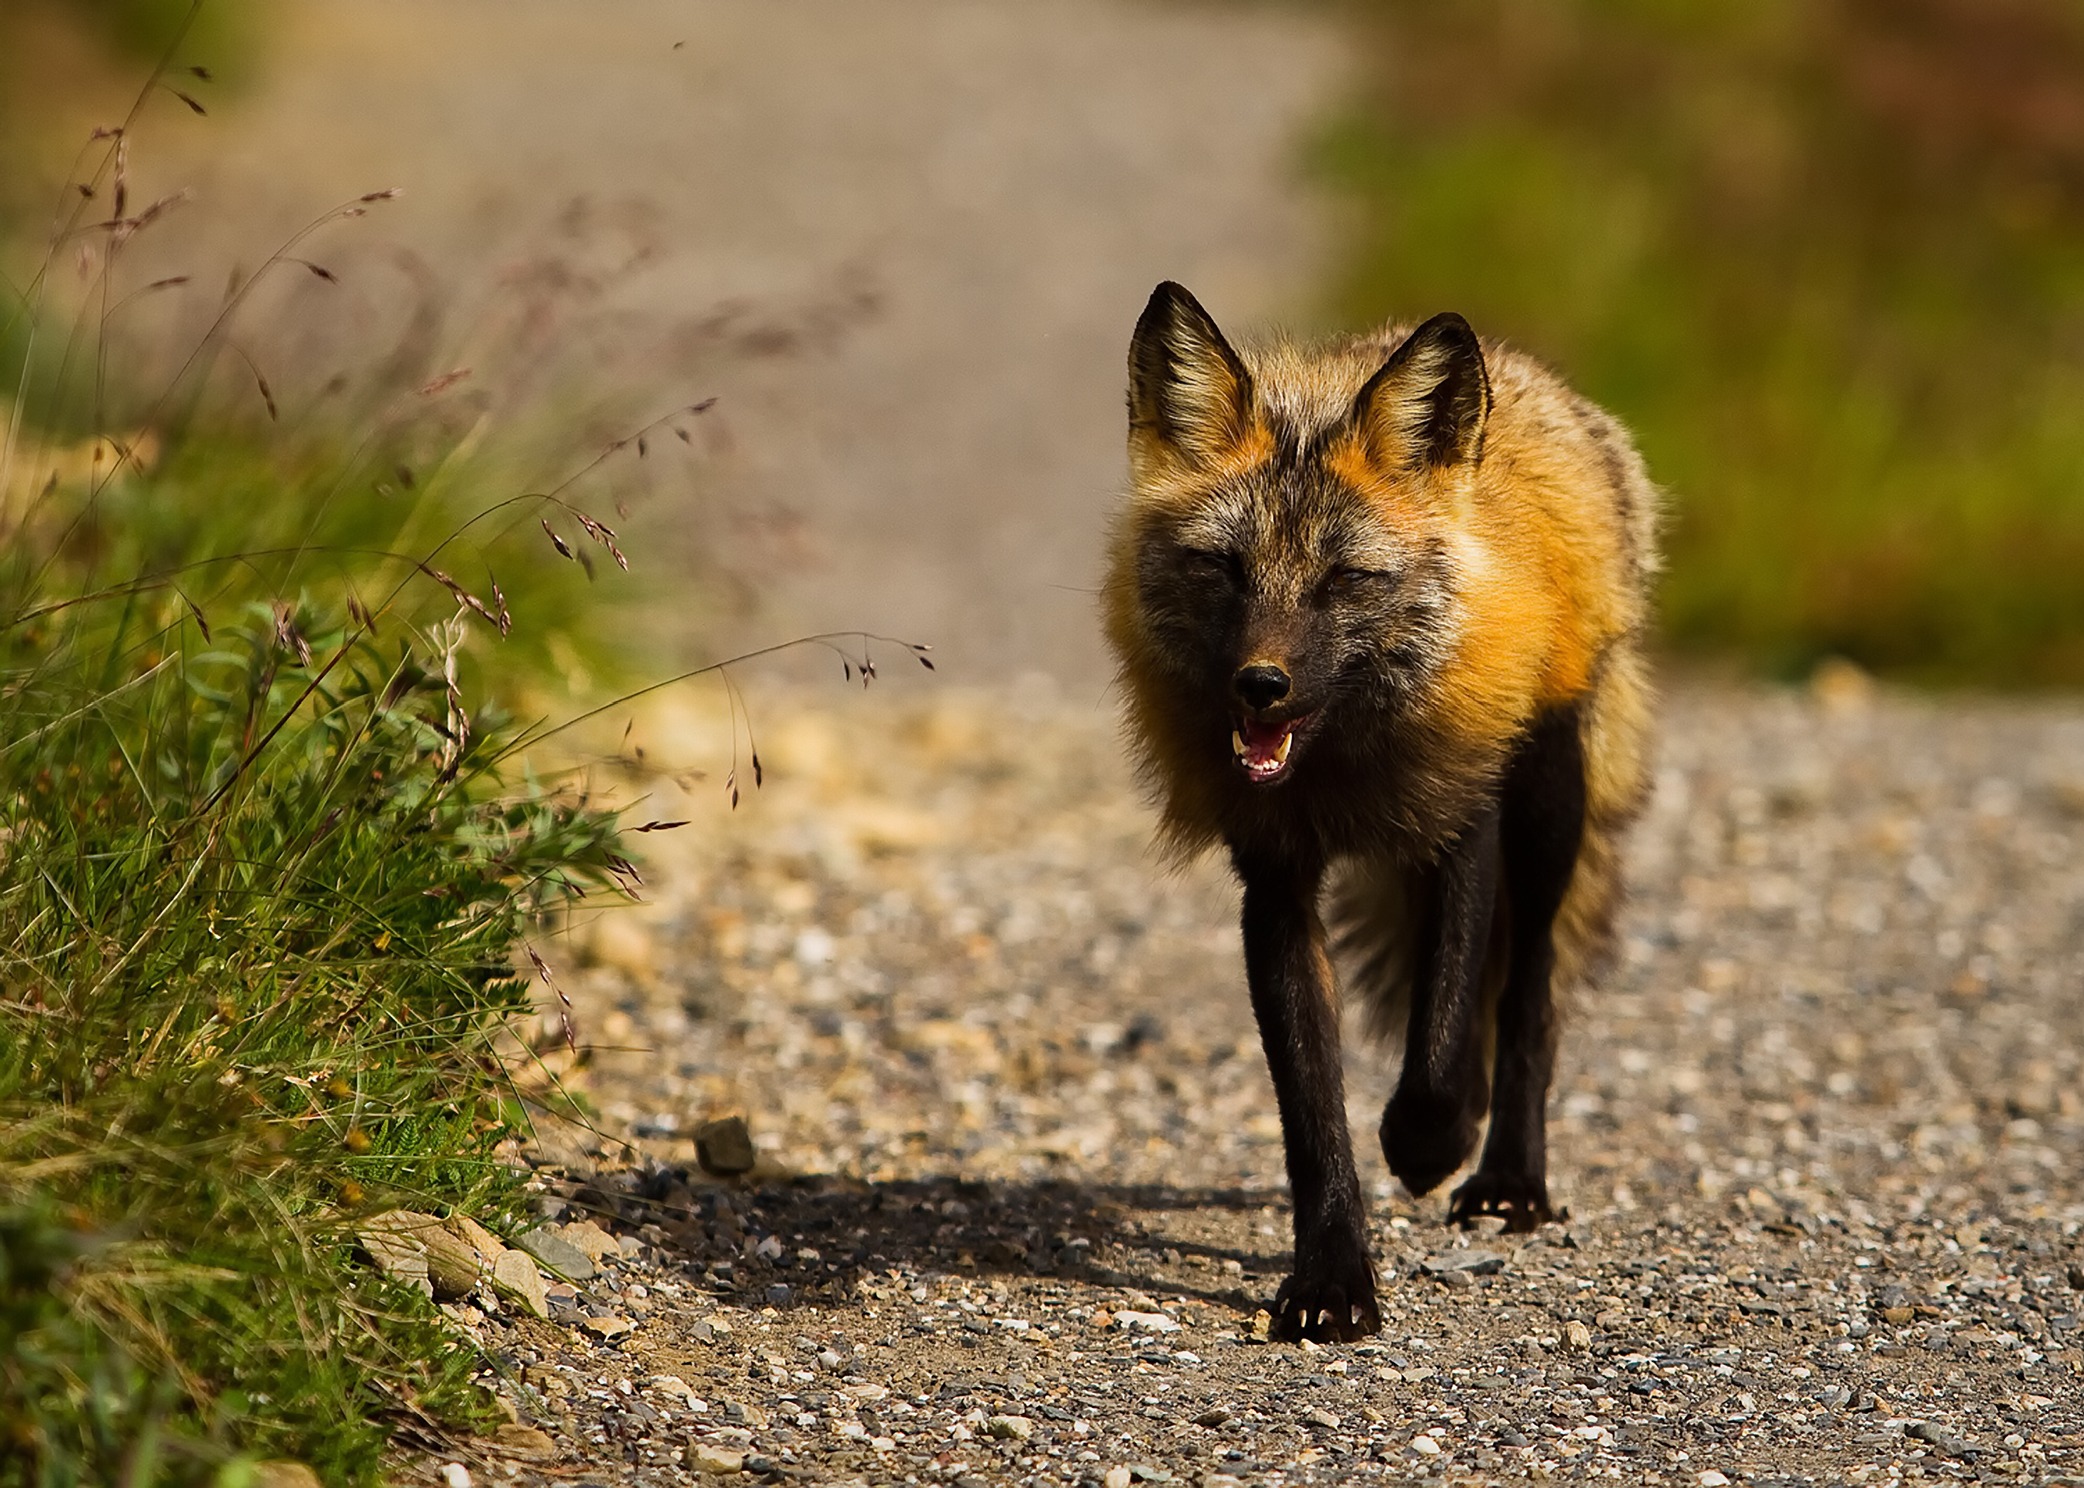
nature, countryside, animal, country, wildlife, macro, mammal, fox, fauna, close up, red fox, outside, vertebrate, alaska, dog like mammal, lycaon pictus